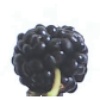
Label: mulberry